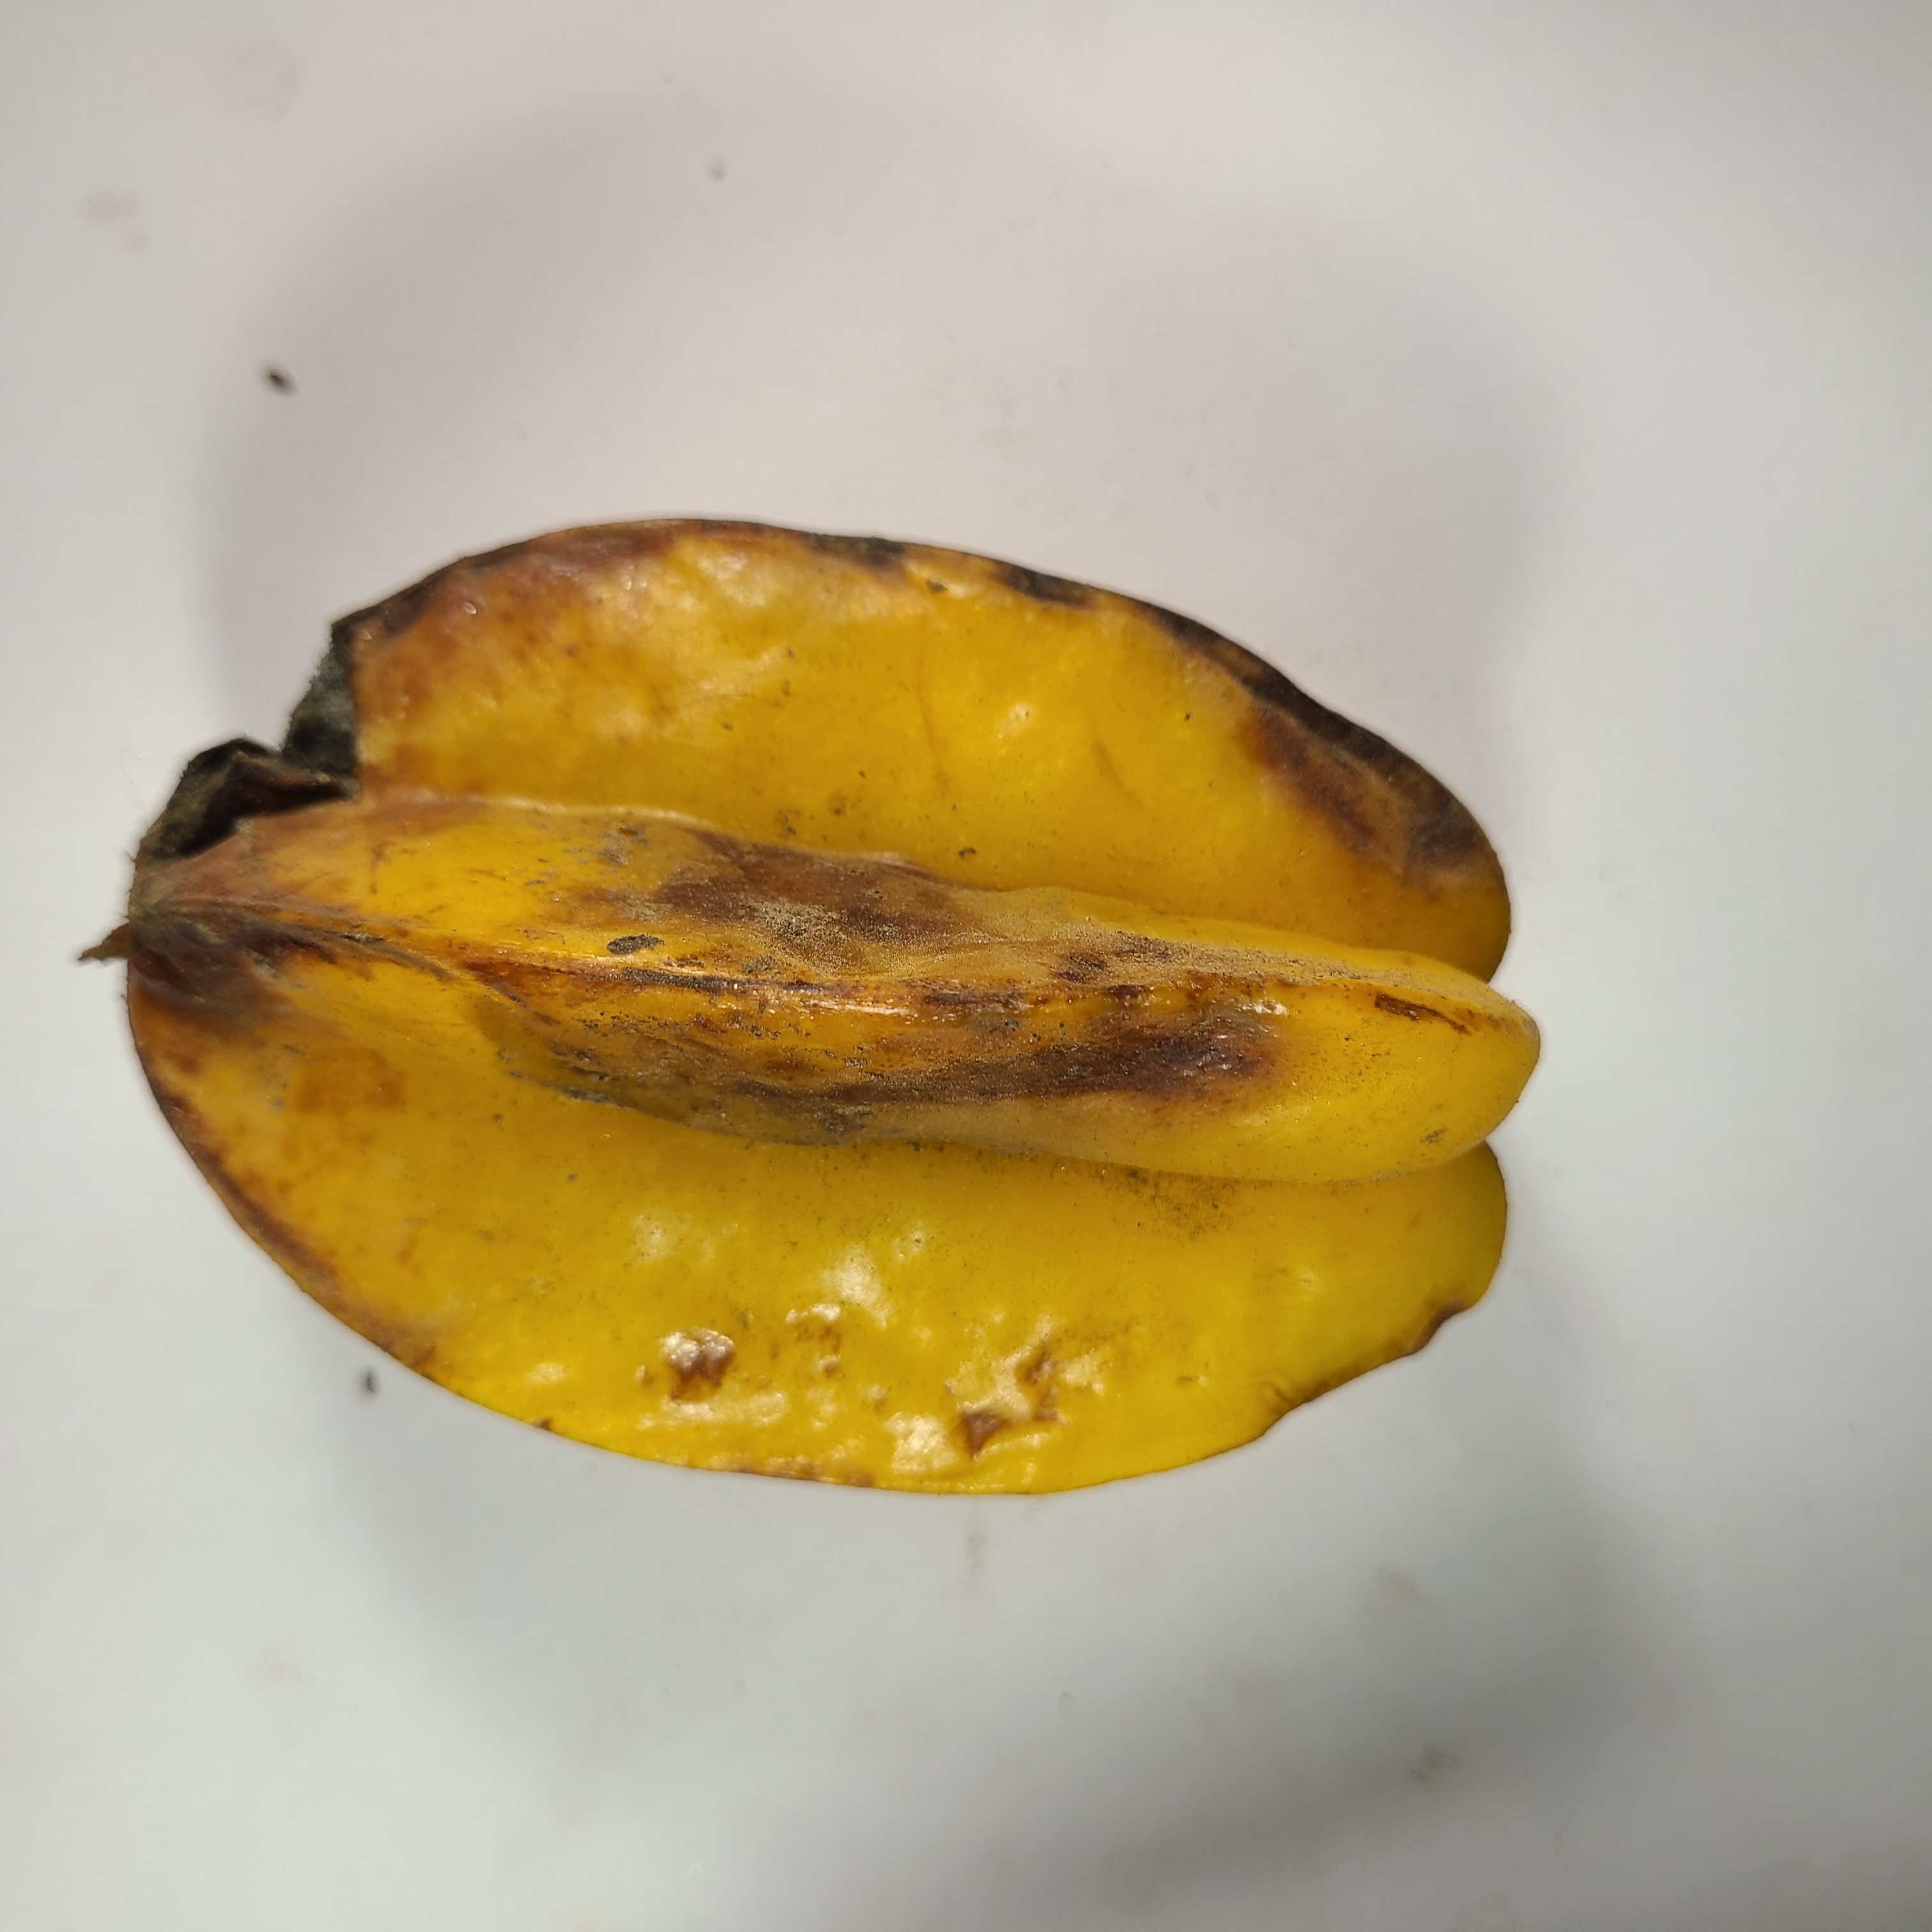
Label: Unhealthy Fruits